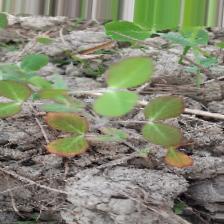
Label: Lentil Rust